Nishi-Koizumi Station

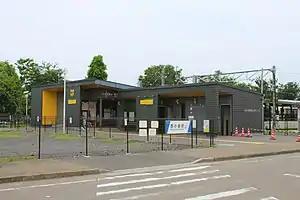
Nishi-Koizumi Station in June 2020

is a passenger railway station in the town of Ōizumi, Gunma, Japan, operated by the private railway operator Tōbu Railway. It is numbered "TI-46".